VMFA-214

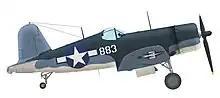
Vought F4U-1A Corsair, BuNo 17883, of Gregory "Pappy" Boyington, the commander of VMF-214, Vella Lavella end of 1943

The unit was commissioned as Marine Fighter Squadron 214 (VMF-214) on 1 July 1942, at Marine Corps Air Station Ewa on the island of Oahu, Hawaii. Initially called the "Swashbucklers," the squadron was moved to Turtle Bay Airfield on Espiritu Santo in the New Hebrides in August. There Major Gregory "Pappy" Boyington (Medal of Honor, Navy Cross) took command of the 27 pilots who became the original "Black Sheep" of VMF-214.